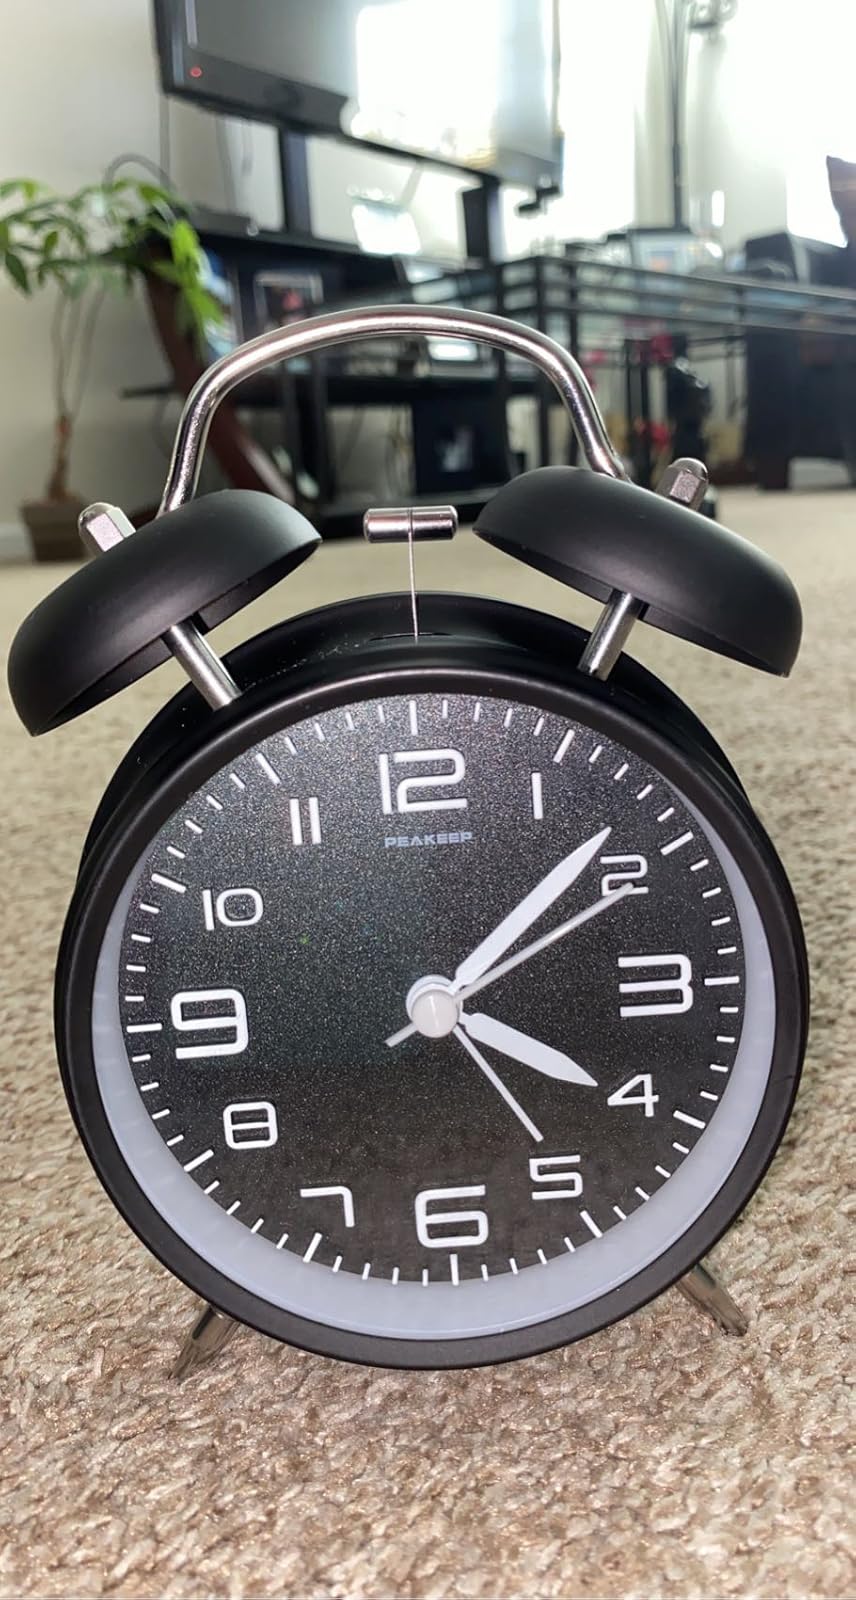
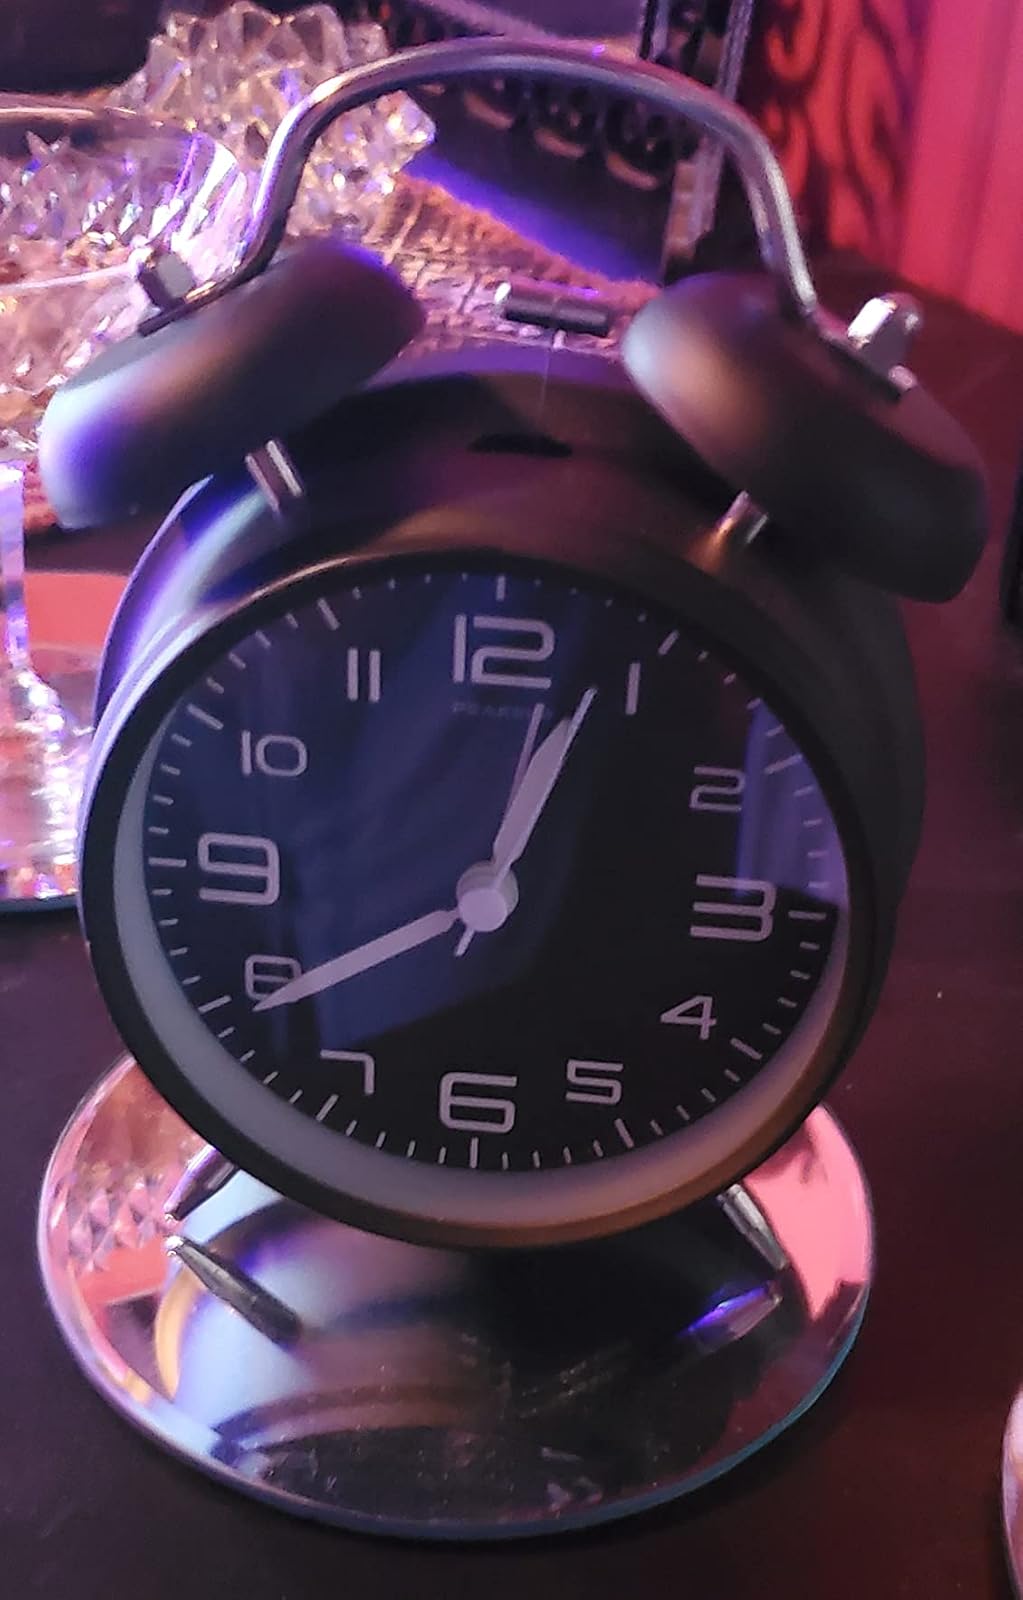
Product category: clock
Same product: yes